Alexander Gurevich (TV presenter)

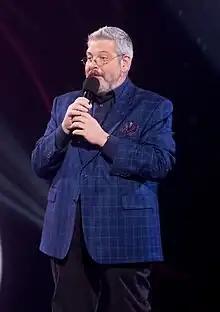

Alexander Vitalievich Gurevich (born May 25, 1964, Moscow, USSR) is a Russian TV presenter, showman, producer and director. The host and creative director of the game show "Hundred to One" (1995–2022), a TEFI Award Laureate (1997, 2002).